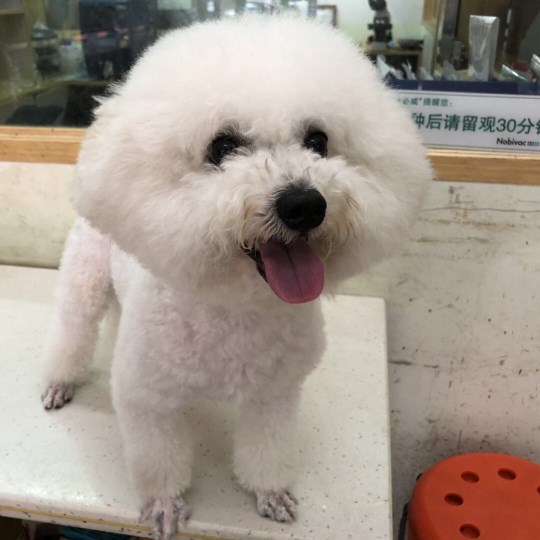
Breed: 3083-n000117-Bichon_Frise